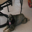
Label: dog